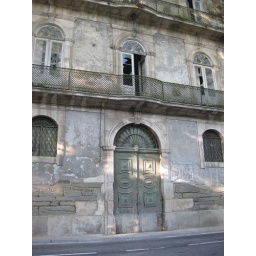
Old building near the Thermal Bath Spa, right on the main road